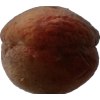
Label: peach